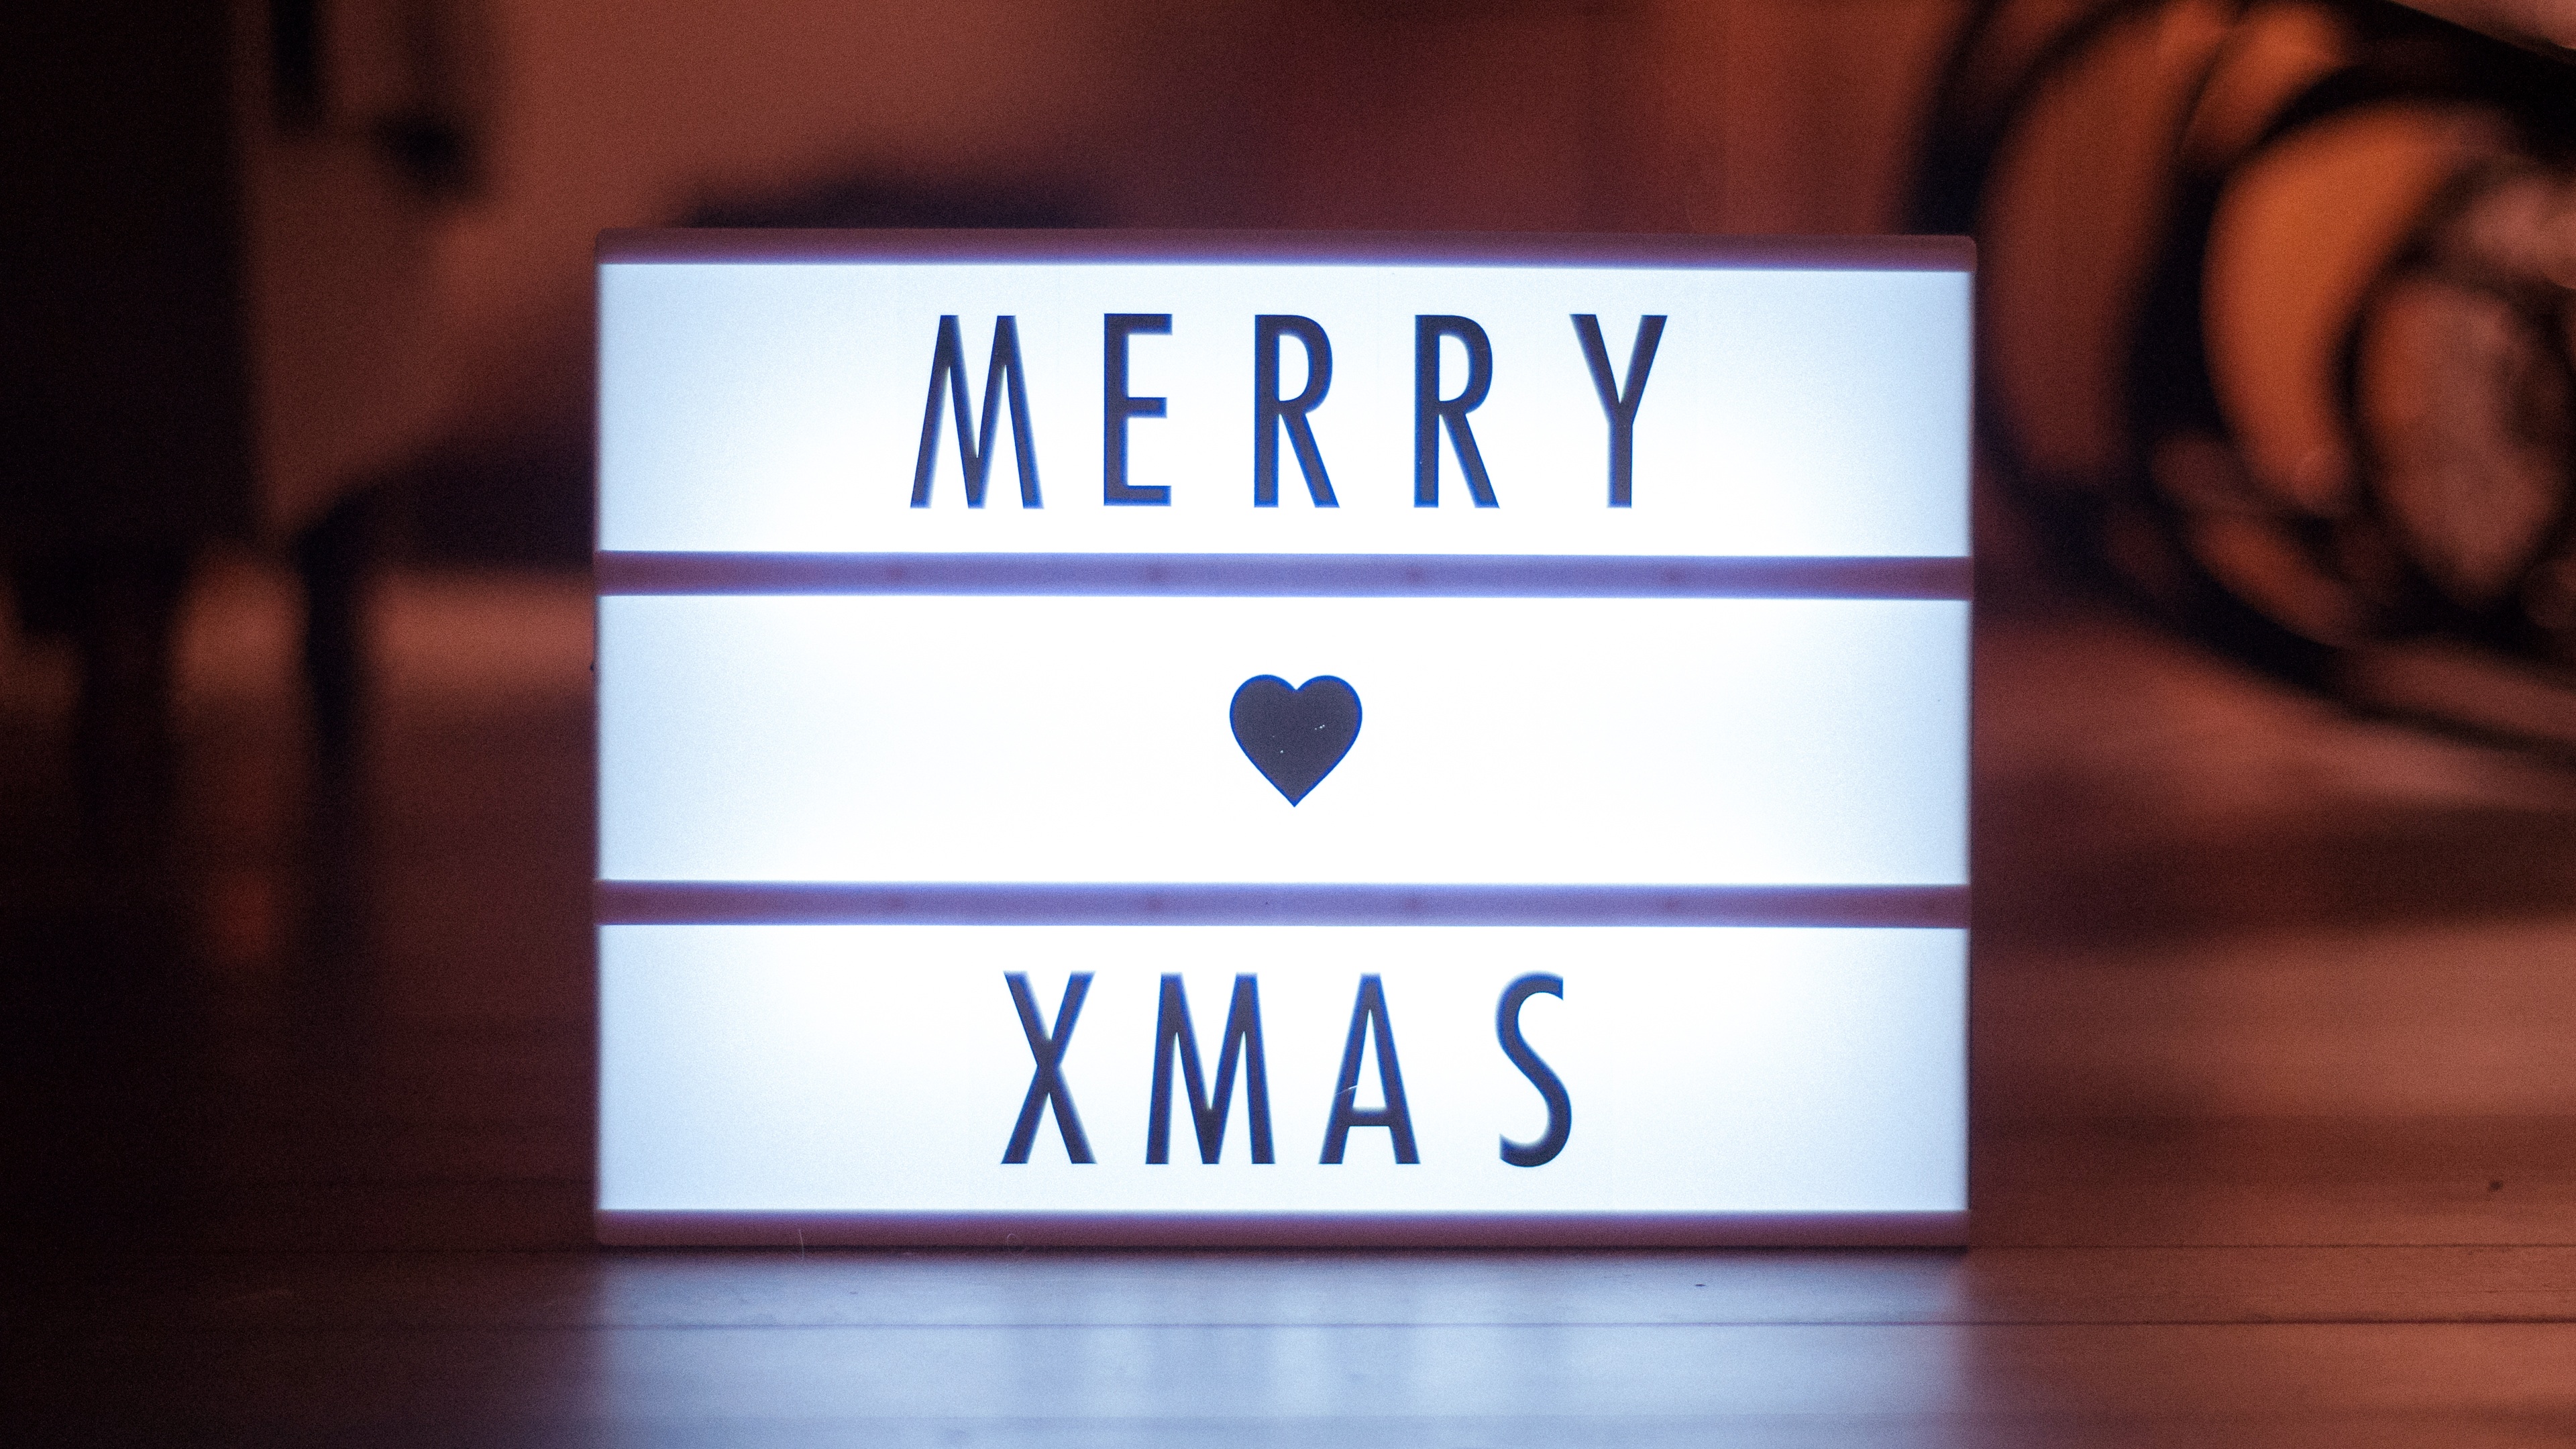
number, advertising, sign, color, blue, brand, design, shape